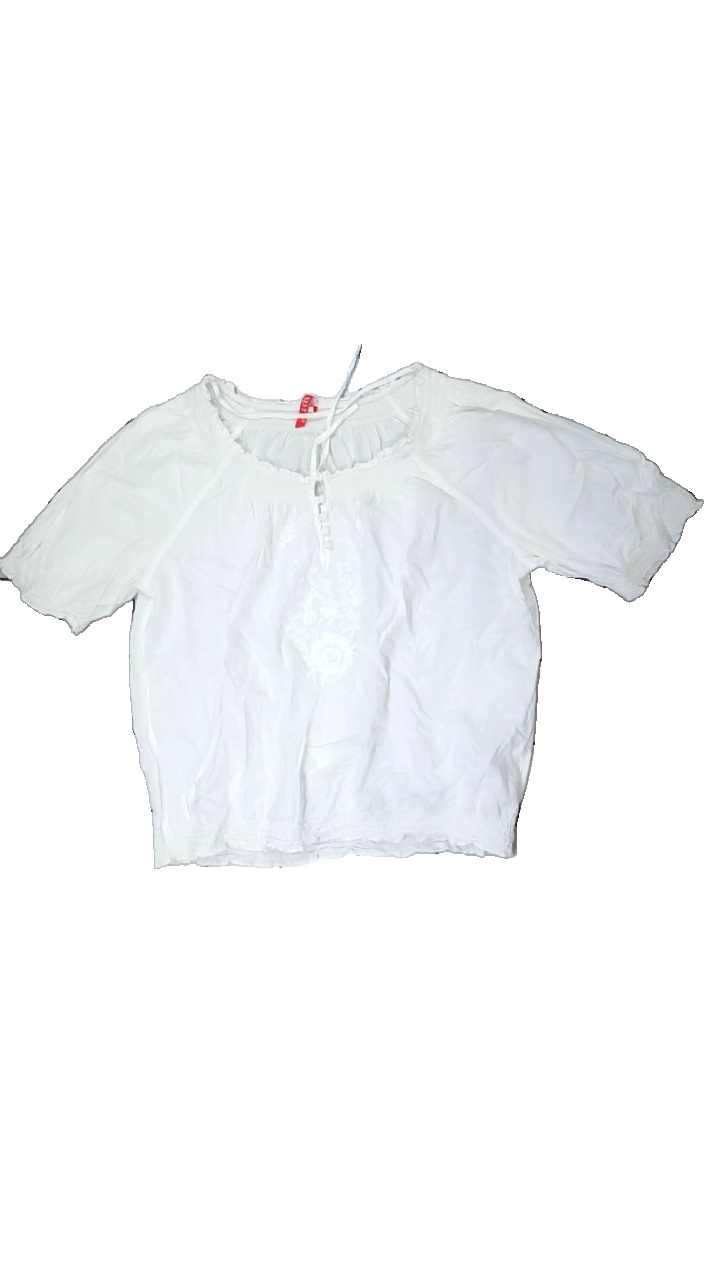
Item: Blouse (Ladies)
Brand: Xlnt
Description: white blouse with embroidery
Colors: White
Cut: Loose
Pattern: Embroidered
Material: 100% Cotton
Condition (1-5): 5
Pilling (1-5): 5
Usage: Reuse
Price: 50-100